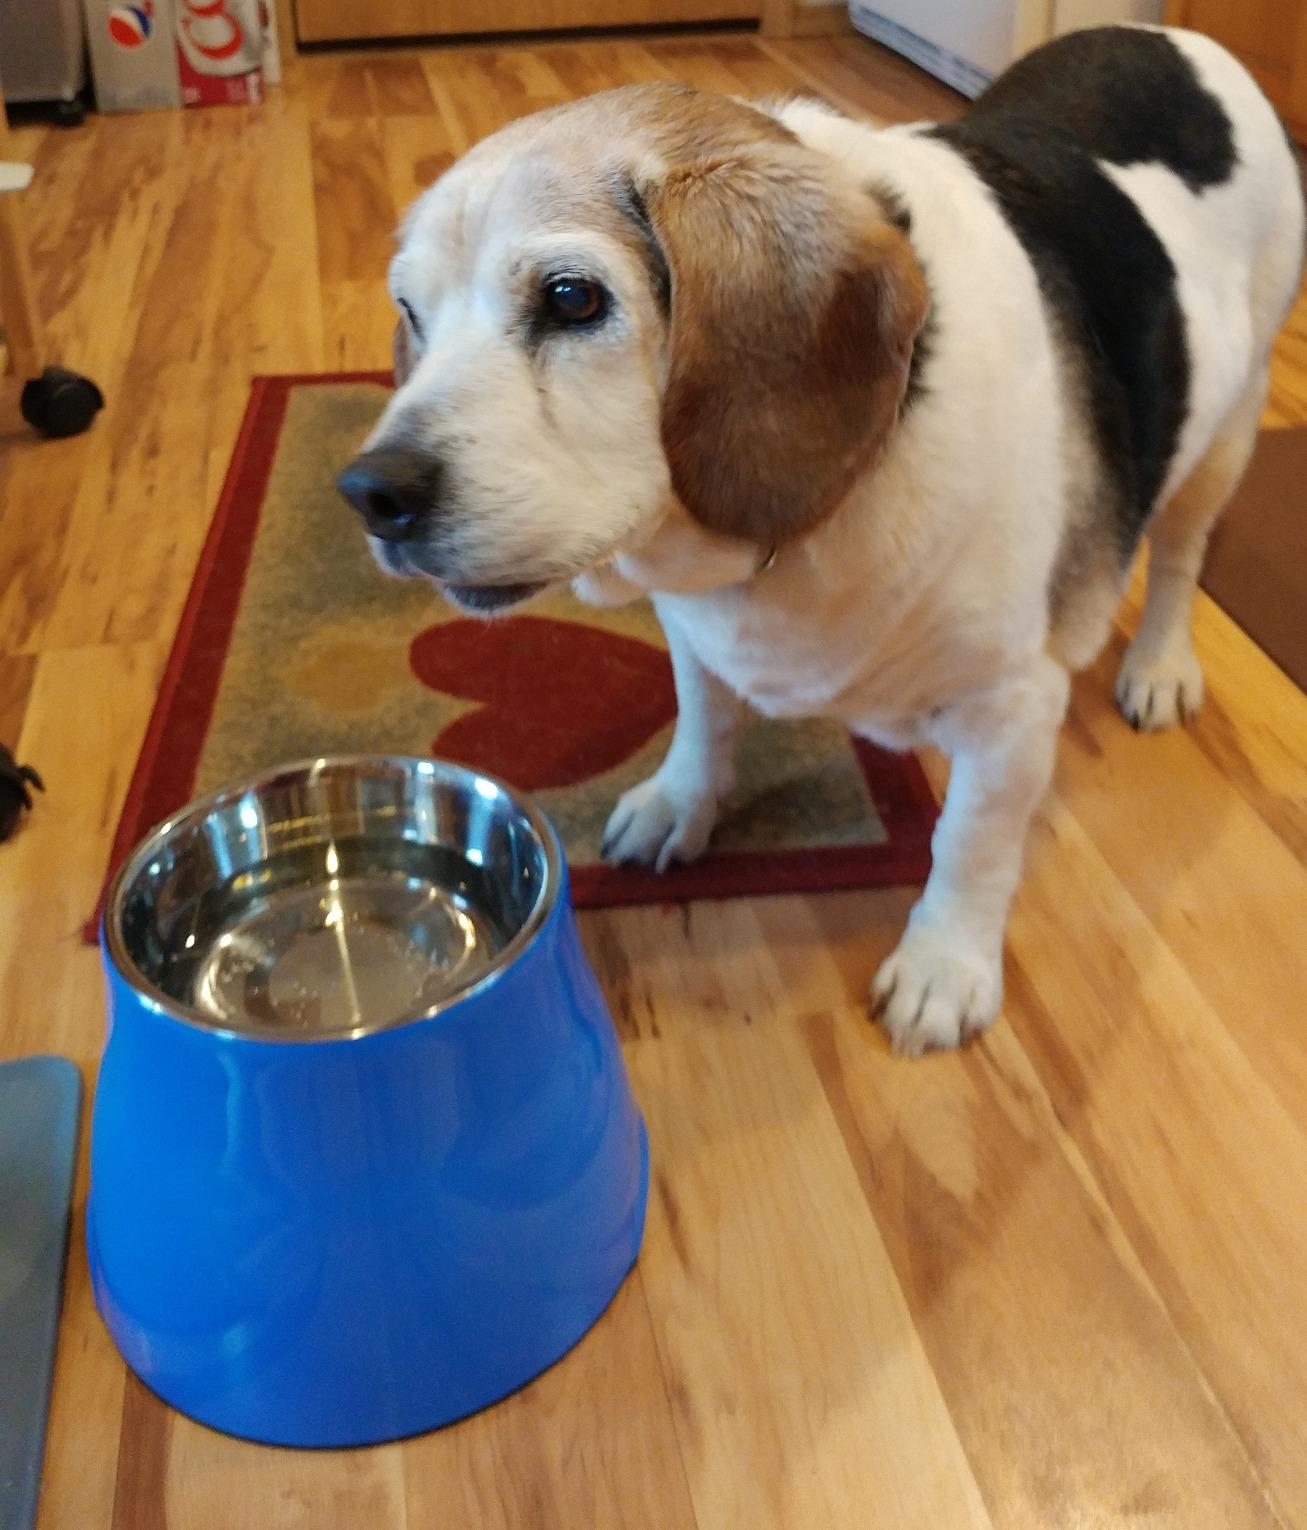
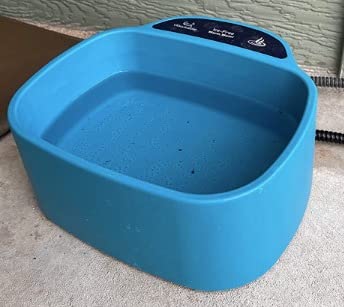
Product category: items_bowl
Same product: no